Jules De Bruycker

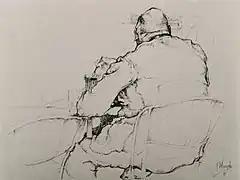
"People not from here"

After his return to Ghent he took up residence in the Dominican Pand and in 1921 he made a series of drawings and etchings of the residents of his neighborhood. During the years 1922-1924 he made few prints but worked on 16 designs for woodcut illustrations for a new edition of Charles De Coster's Ulenspiegel.